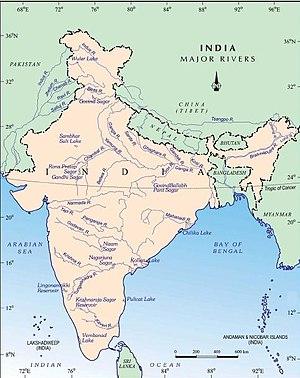
Cet article recense les fleuves et rivières de l'Inde en partant du golfe du Bengale à l'est jusqu'à la mer d'Arabie à l'ouest.